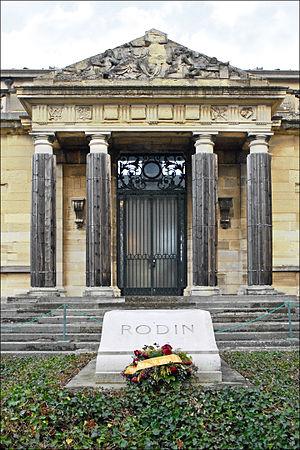
Le château d'Issy, aujourd'hui détruit, était situé sur le territoire de l'actuelle commune d'Issy-les-Moulineaux.